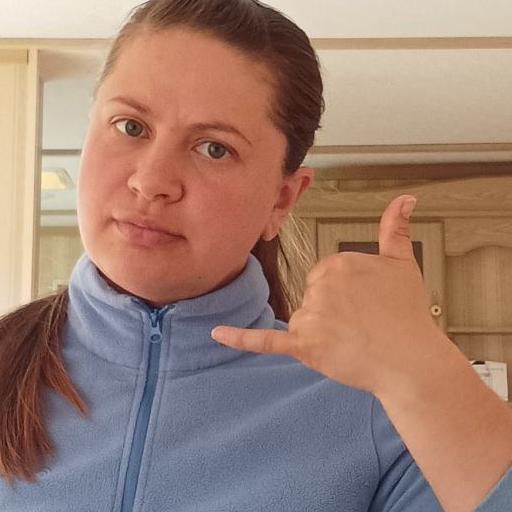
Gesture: call